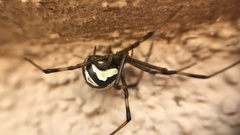
Species: Lactrodectus_hesperus